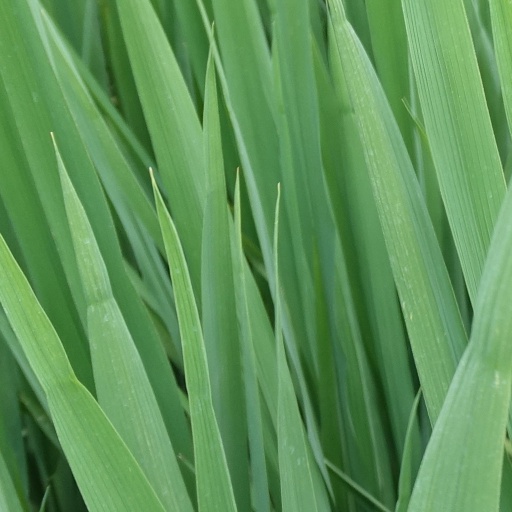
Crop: rice